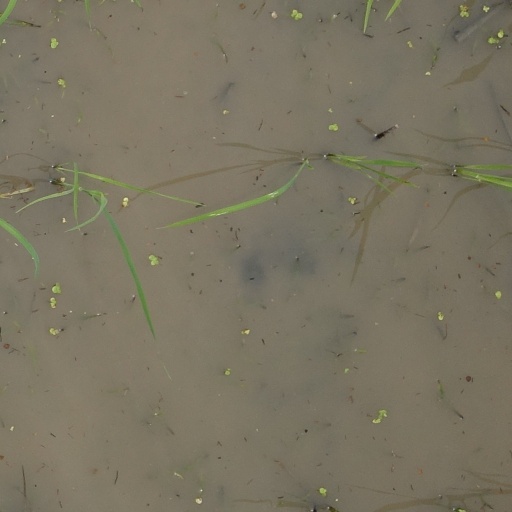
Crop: rice